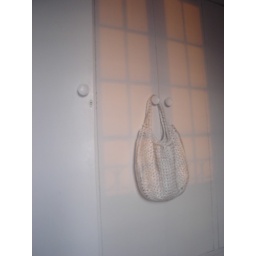
white bag in shadow